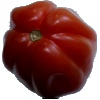
Label: Tomato Heart 1